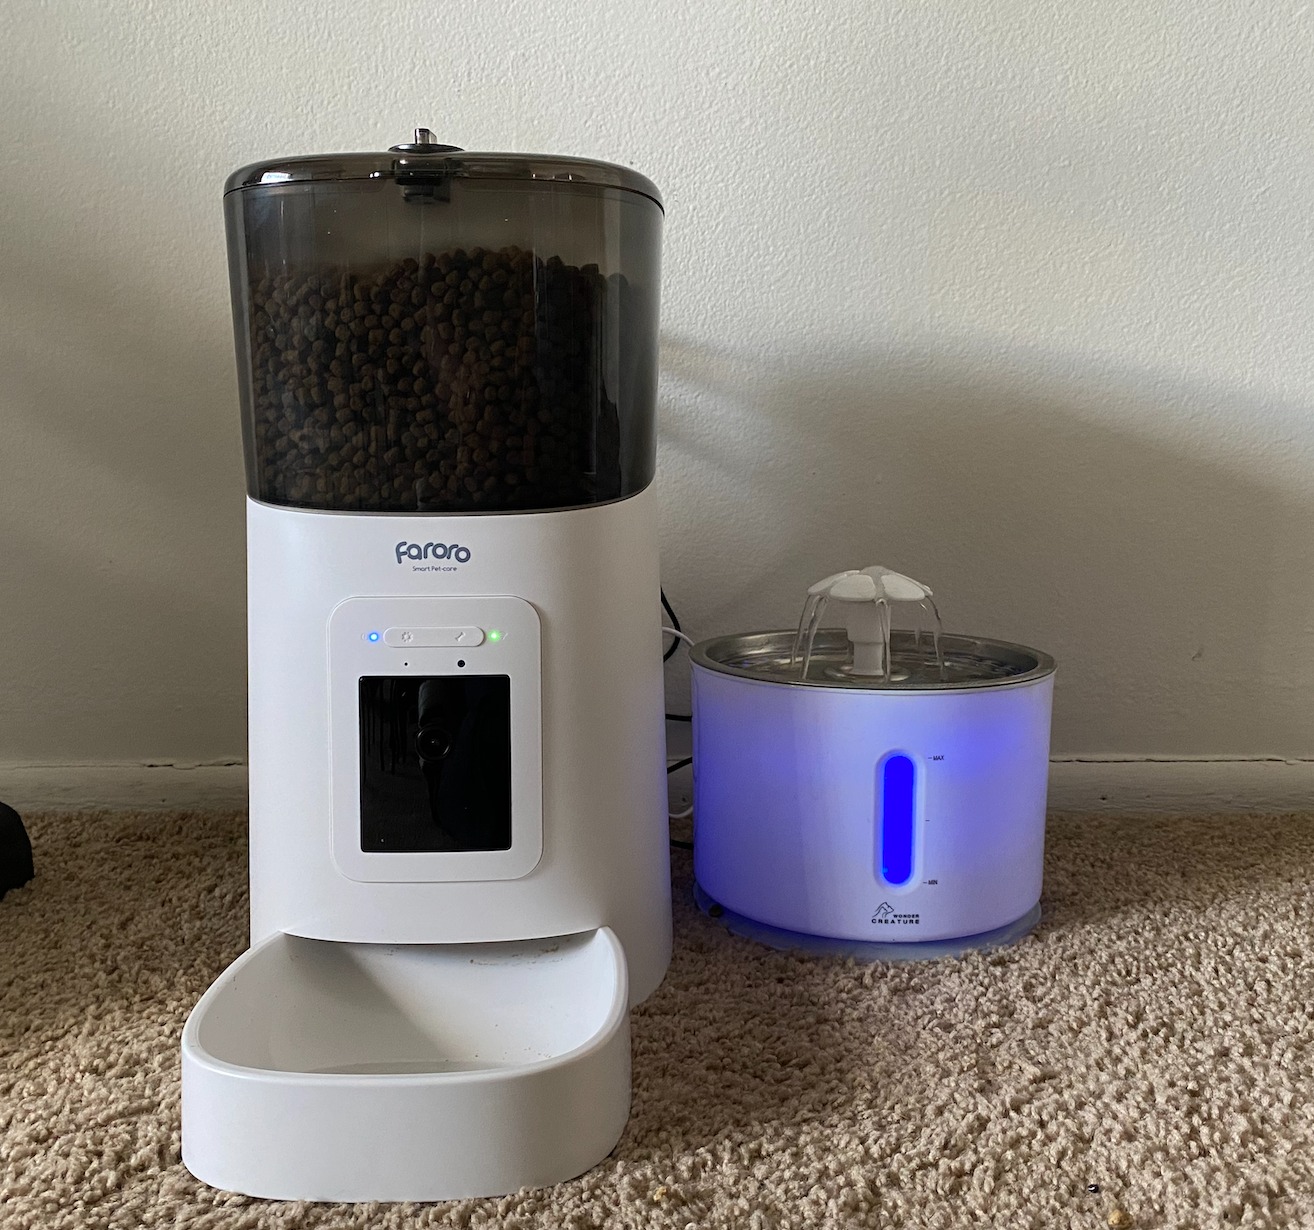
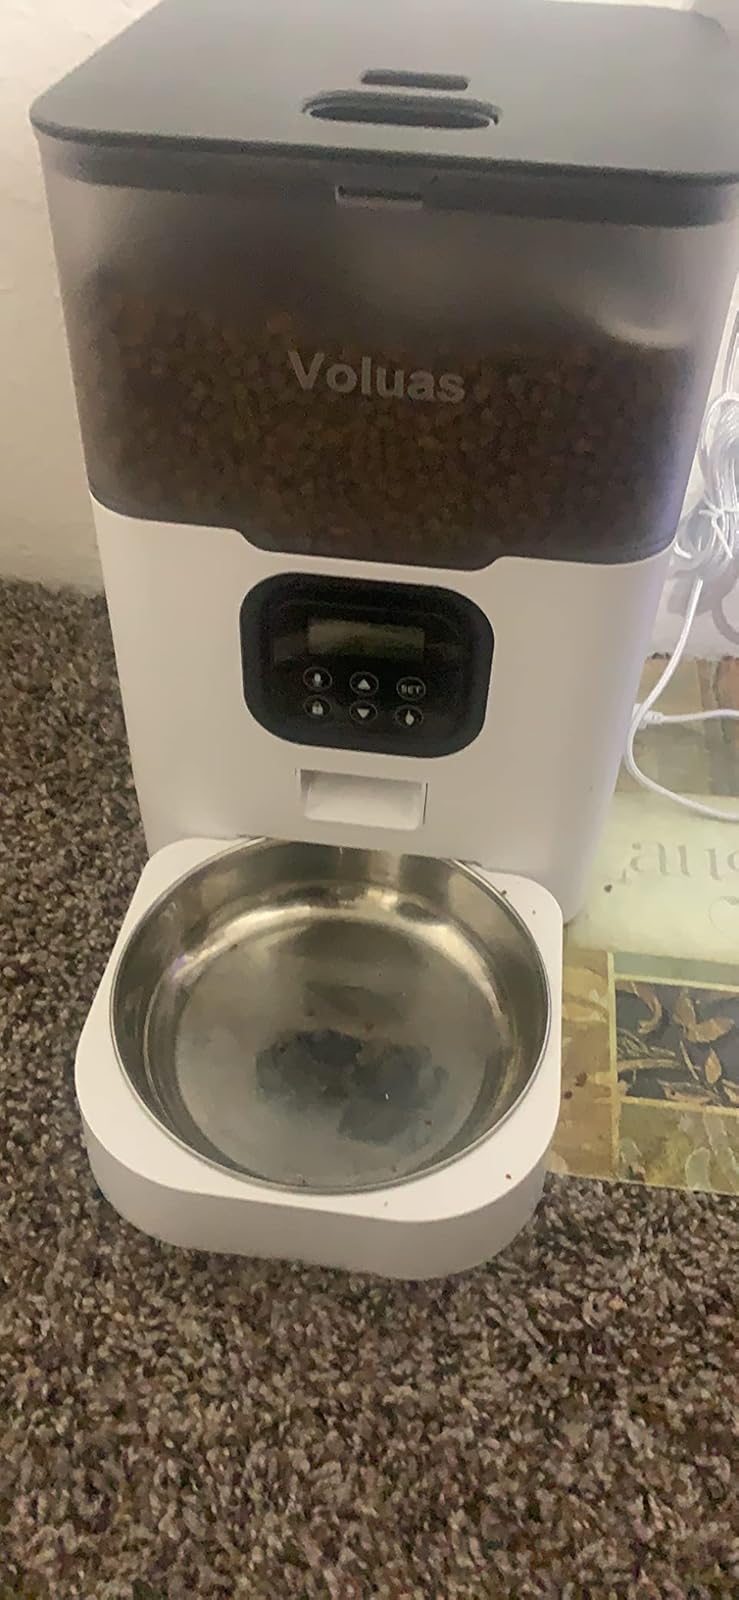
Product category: items_feeder
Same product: no